Sarvangasana

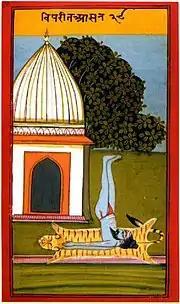
The mudra Viparita Karani uses a variety of inverted poses, sometimes similar to the modern Sarvangasana, to trap and retain prana, life force, which would otherwise drip from the head and be lost. Illustrated manuscript of the "Joga Pradipika", 1830.

The name comes from the Sanskrit , "supported", , "all limbs", i.e. "the whole body", and , "posture"," position", or "seat".